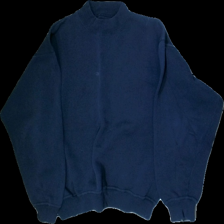
View: front
Type: Sweater
Category: Unisex
Brand: Not in the list
Brand text on label: The & best
Colors: Blue
Material: 65% polyester 35% cotton
Pattern: Logo print
Cut: C-collar
Size: S
Season: All
Stains: Minor
Smell: Minor
Price range: <50
Recommended usage: Export